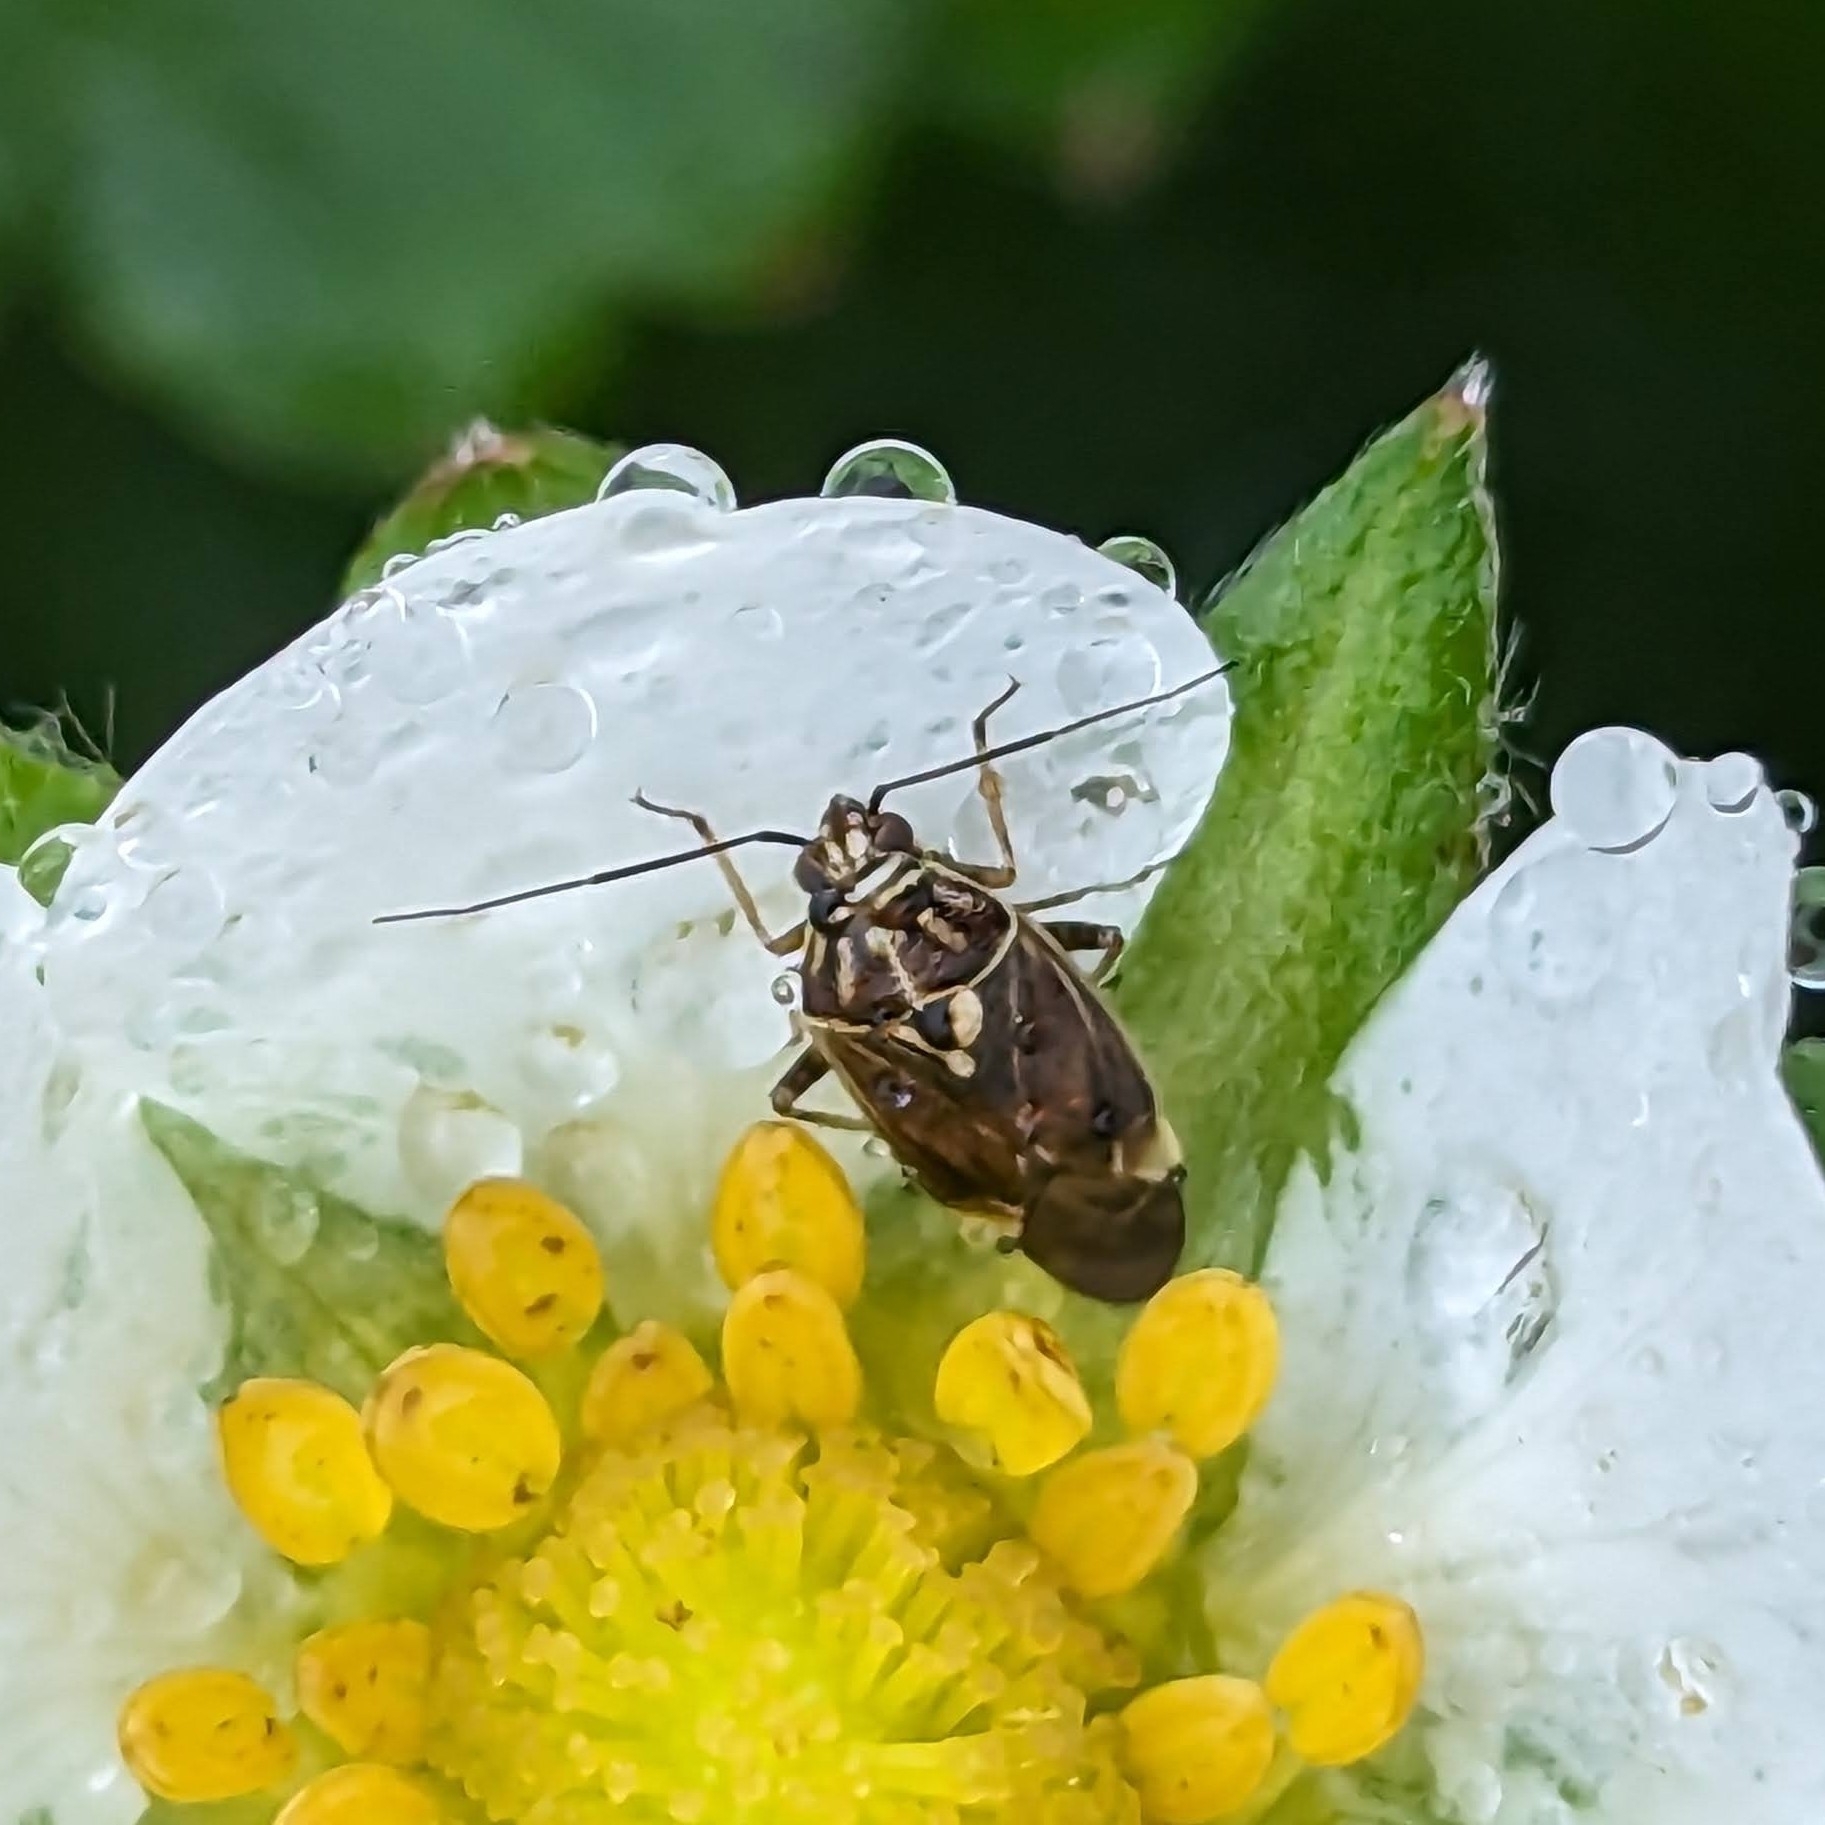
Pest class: lygus_bug